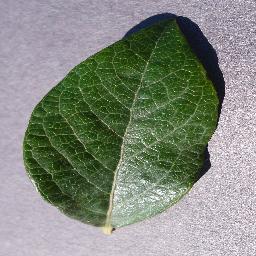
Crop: blueberry
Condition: healthy